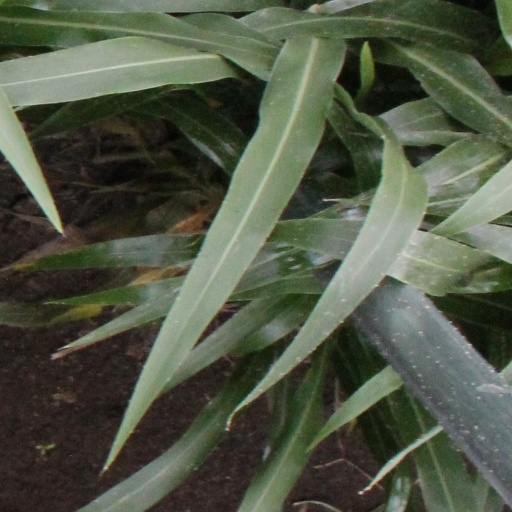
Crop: sorghum